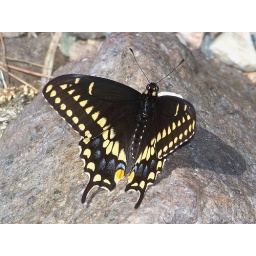
black swallowtail male aberrant [no pupil in hw eyespot] dorsal 090519 1005363 great blue hill milton